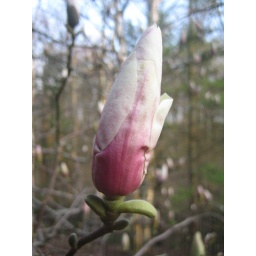
A close-up of a flower on a tree in my backyard.